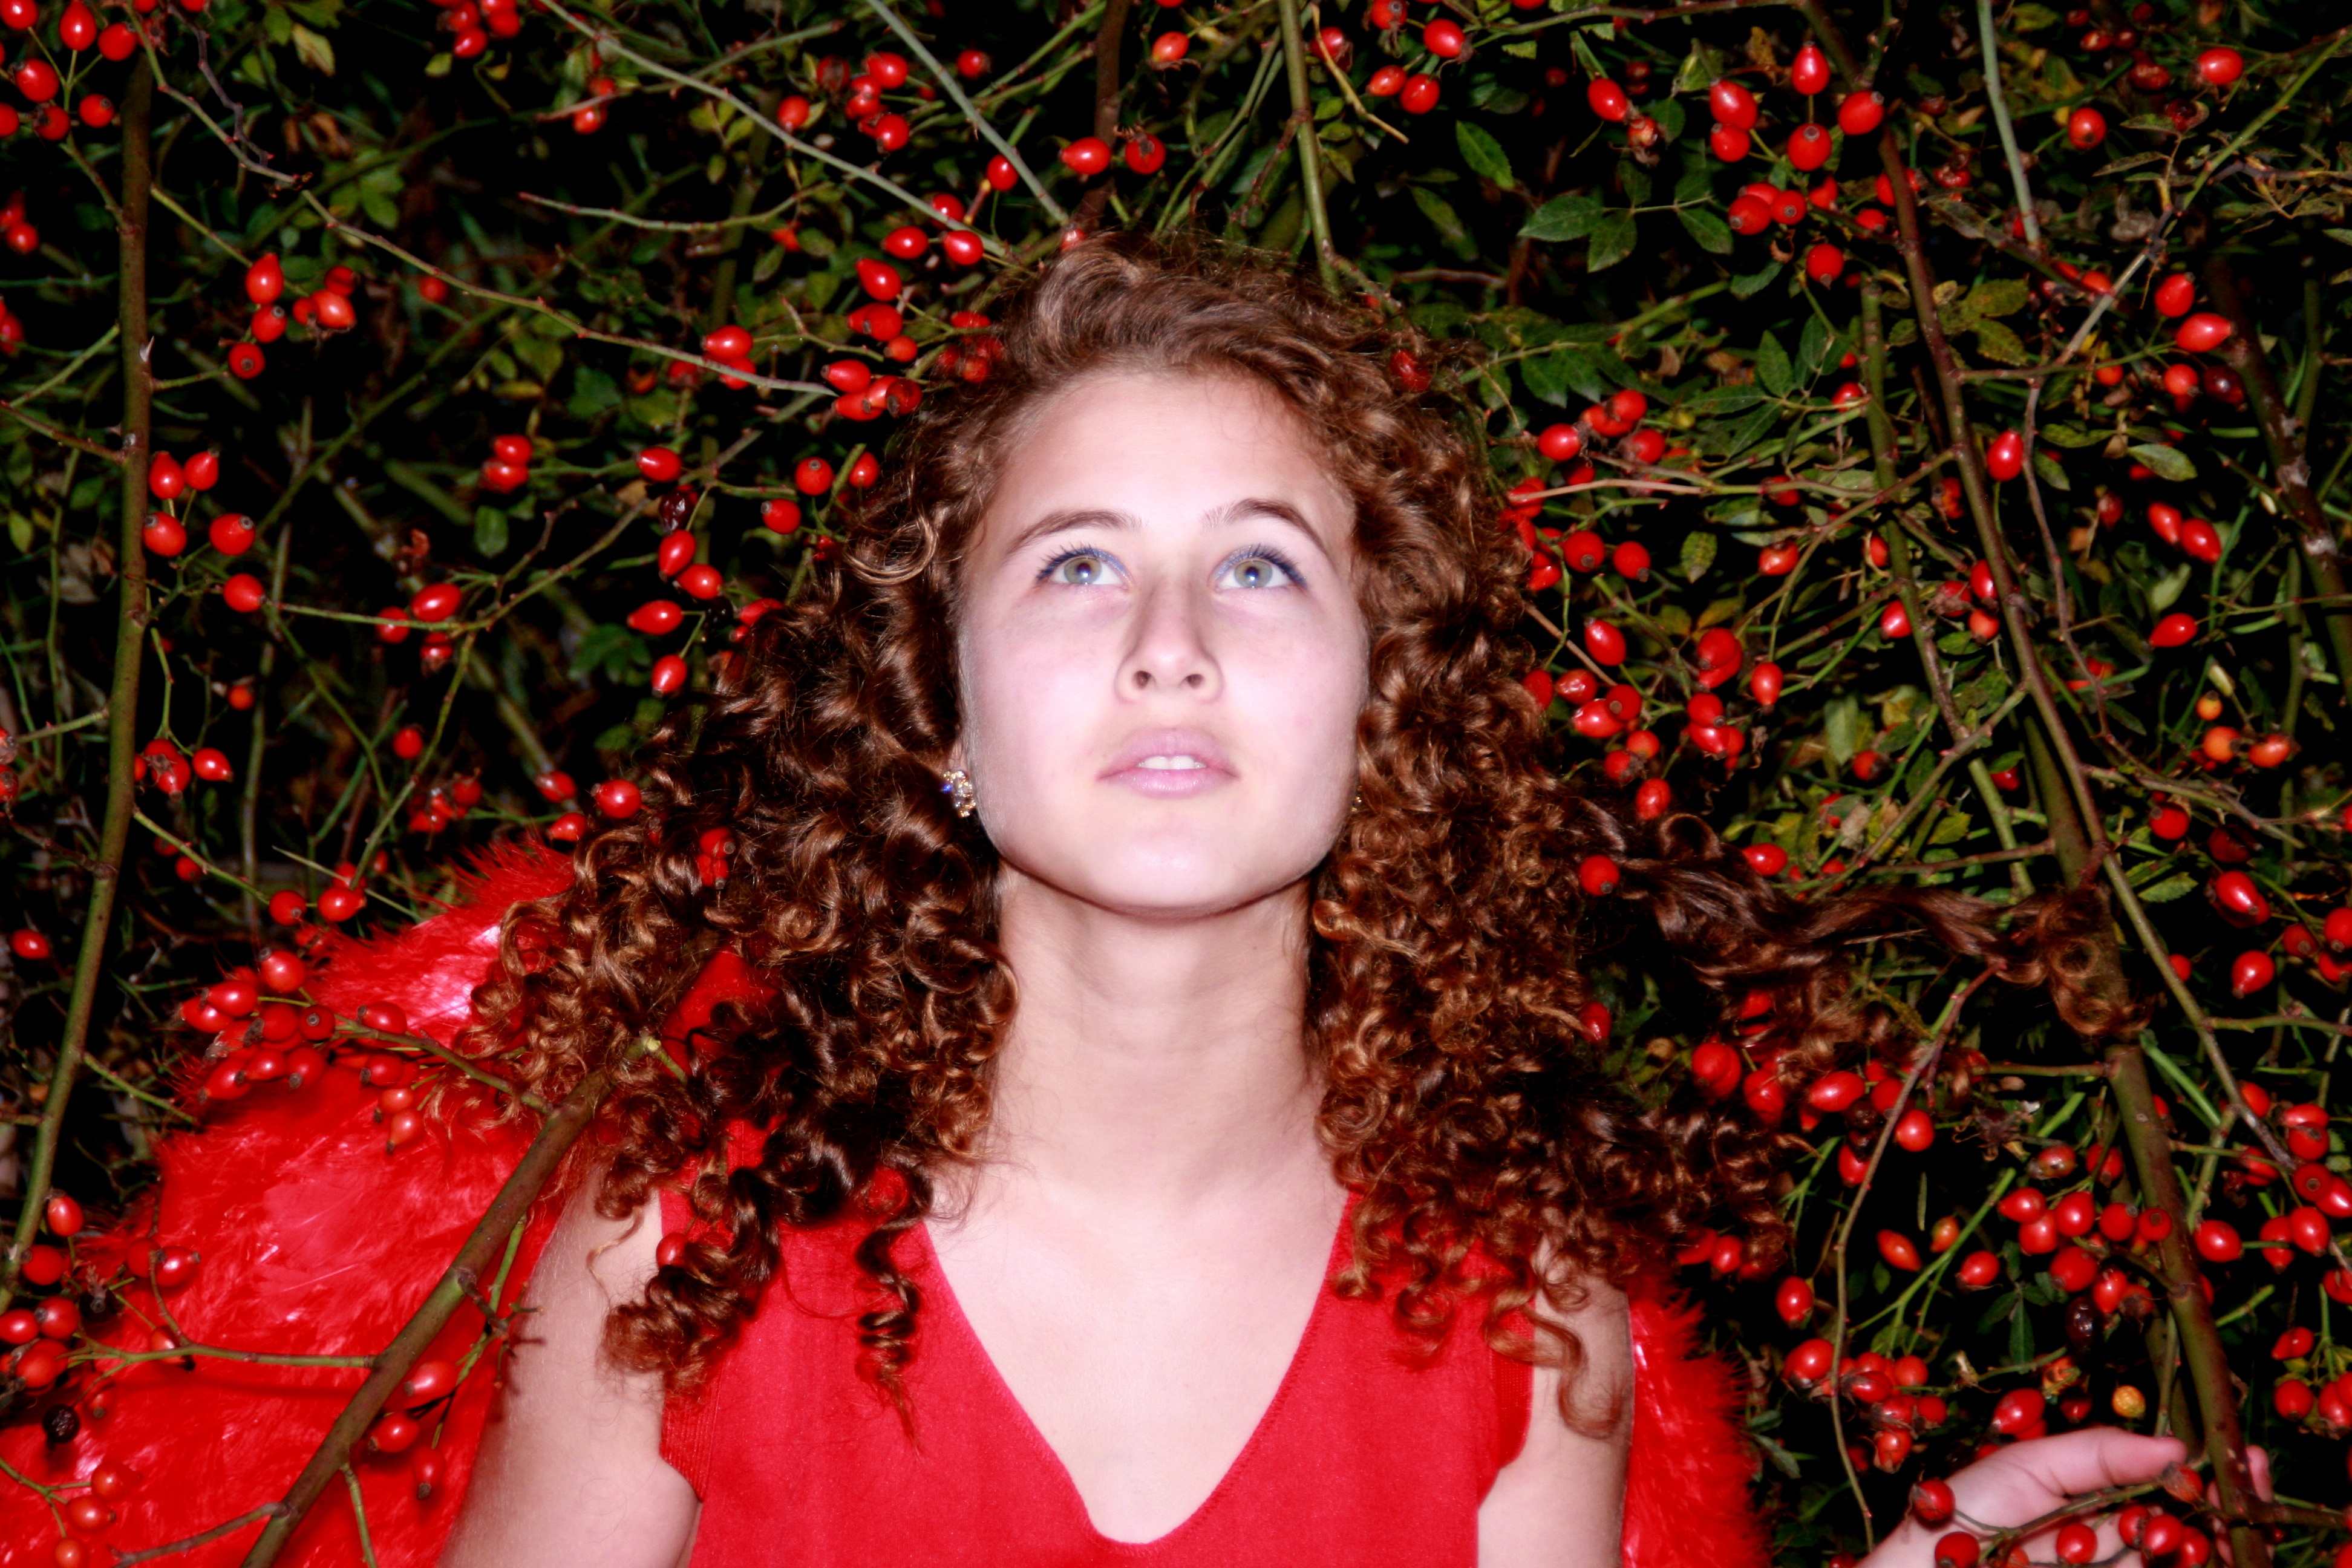
girl, flower, red, autumn, holiday, christmas, season, angel, wings, beauty